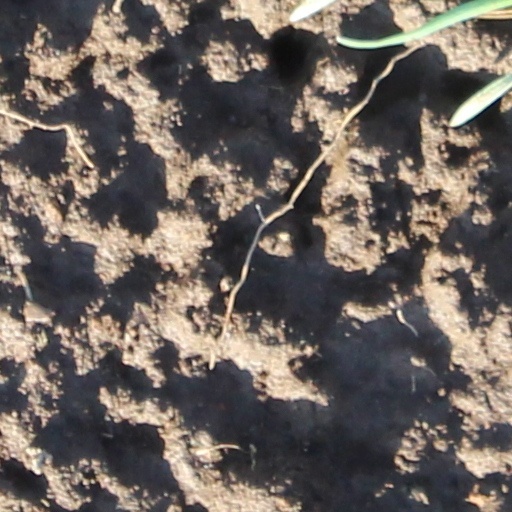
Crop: wheat